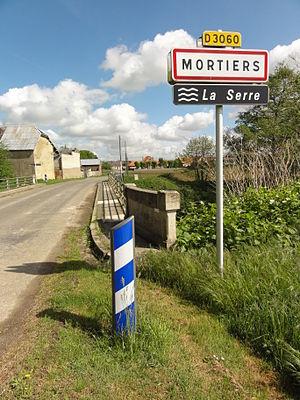
Mortiers est une commune française située dans le département de l'Aisne, en région Hauts-de-France.